Bill Johnston with the Australian cricket team in England in 1948

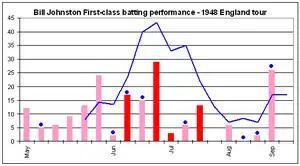
A chart showing Johnston's batting performance during the tour. The runs scored per innings are represented by the bars, with the red bars being Test innings and the pink bars being other first-class innings. The blue line is the average of the five most recent innings and the dots indicate not outs.

Johnston played as a left-arm fast bowler when the ball was new and conducive to pace bowling, before reverting to finger spin when it became old and lost its shine. He was Australia's third fast bowler in the Tests, reinforcing the new ball pairing of Keith Miller and Ray Lindwall, who were regarded as one of the finest pace duos of all time. Bradman typically used Miller and Lindwall in short and sharp new ball bursts against the local batsmen. England had agreed that a new ball would be available every 55 overs, a milestone that usually came more frequently than the old regulation of 200 runs for every ball. This allowed Australia—who had the superior pace attack—more frequent use of a shiny ball, which swung at high pace. Johnston typically bowled pace after the first-choice pair had finished their new ball spell, before reverting to spin when the ball was worn. He took 27 wickets at 23.33 in the Tests, making him the equal-leading wicket-taker along with Lindwall, who averaged 19.62. The Australian pacemen’s tally was substantially more than the next best, recorded by England's Alec Bedser, who took 18 wickets at 38.22.